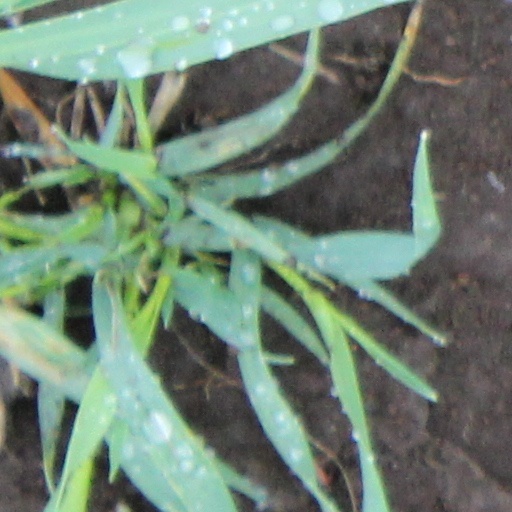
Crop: wheat